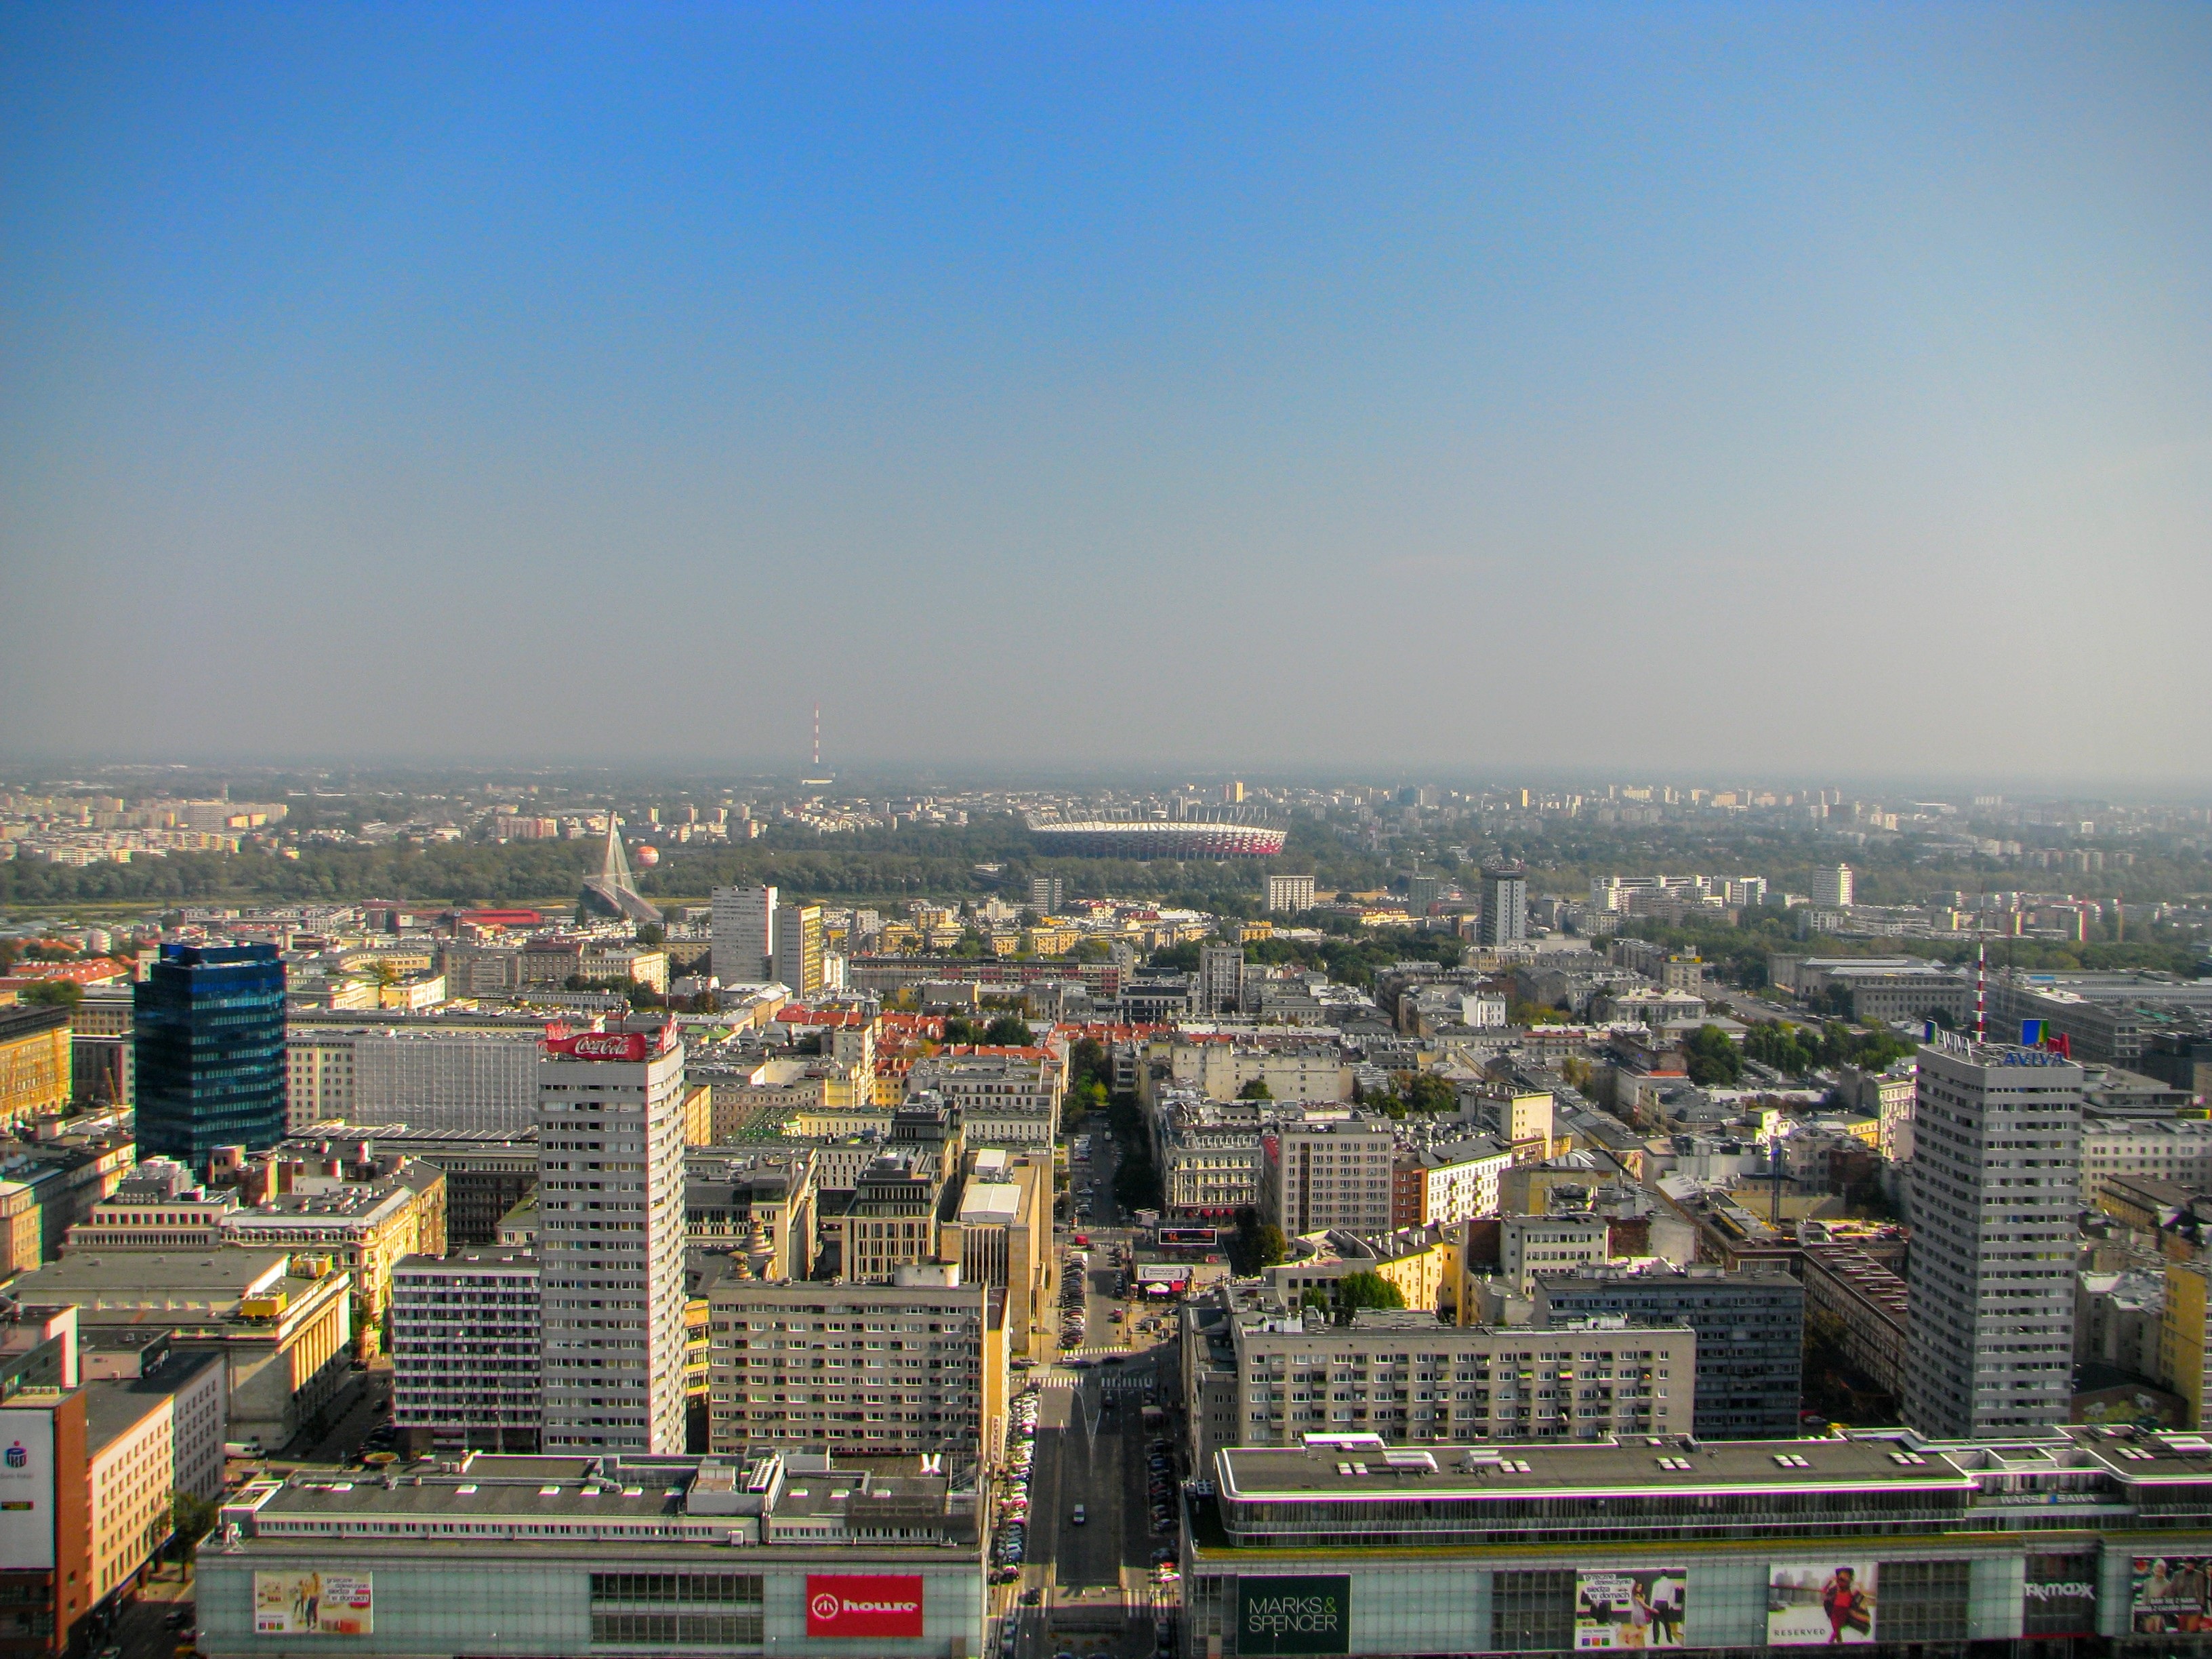
horizon, sport, skyline, city, skyscraper, cityscape, panorama, downtown, dusk, evening, tower, landmark, football, tower block, stadion, warsaw, metropolis, bird's eye view, aerial photography, national stadium, urban area, residential area, palace of culture, human settlement, atmosphere of earth, metropolitan area